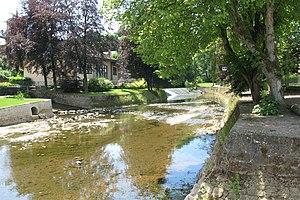
L'Attert à Useldange (Luxembourg).
L'Attert est une rivière belgo-luxembourgeoise et un affluent en rive gauche de l'Alzette, donc un sous-affluent du Rhin, par la Sûre et la Moselle.